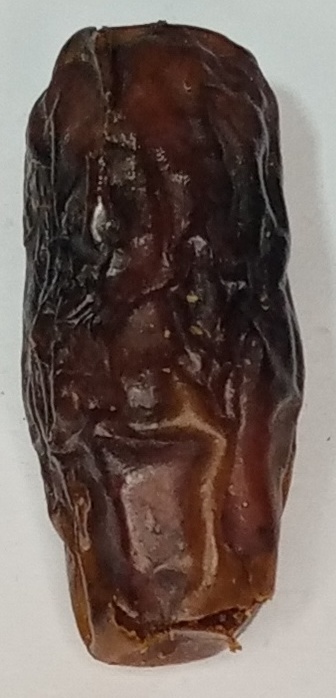
Variety: gajar
Size: large
Grade: grade-2